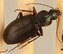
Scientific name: Calathus advena
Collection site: Rocky Mountains NEON (RMNP), plot RMNP_014